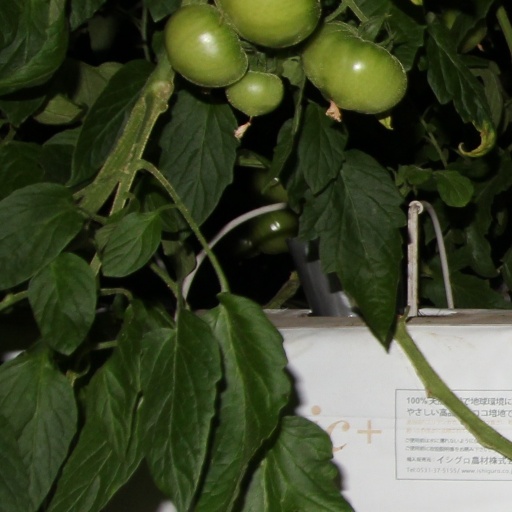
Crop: tomato